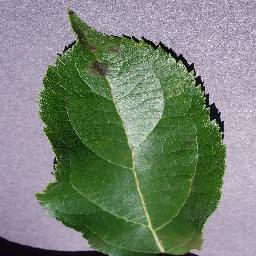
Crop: apple
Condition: scab